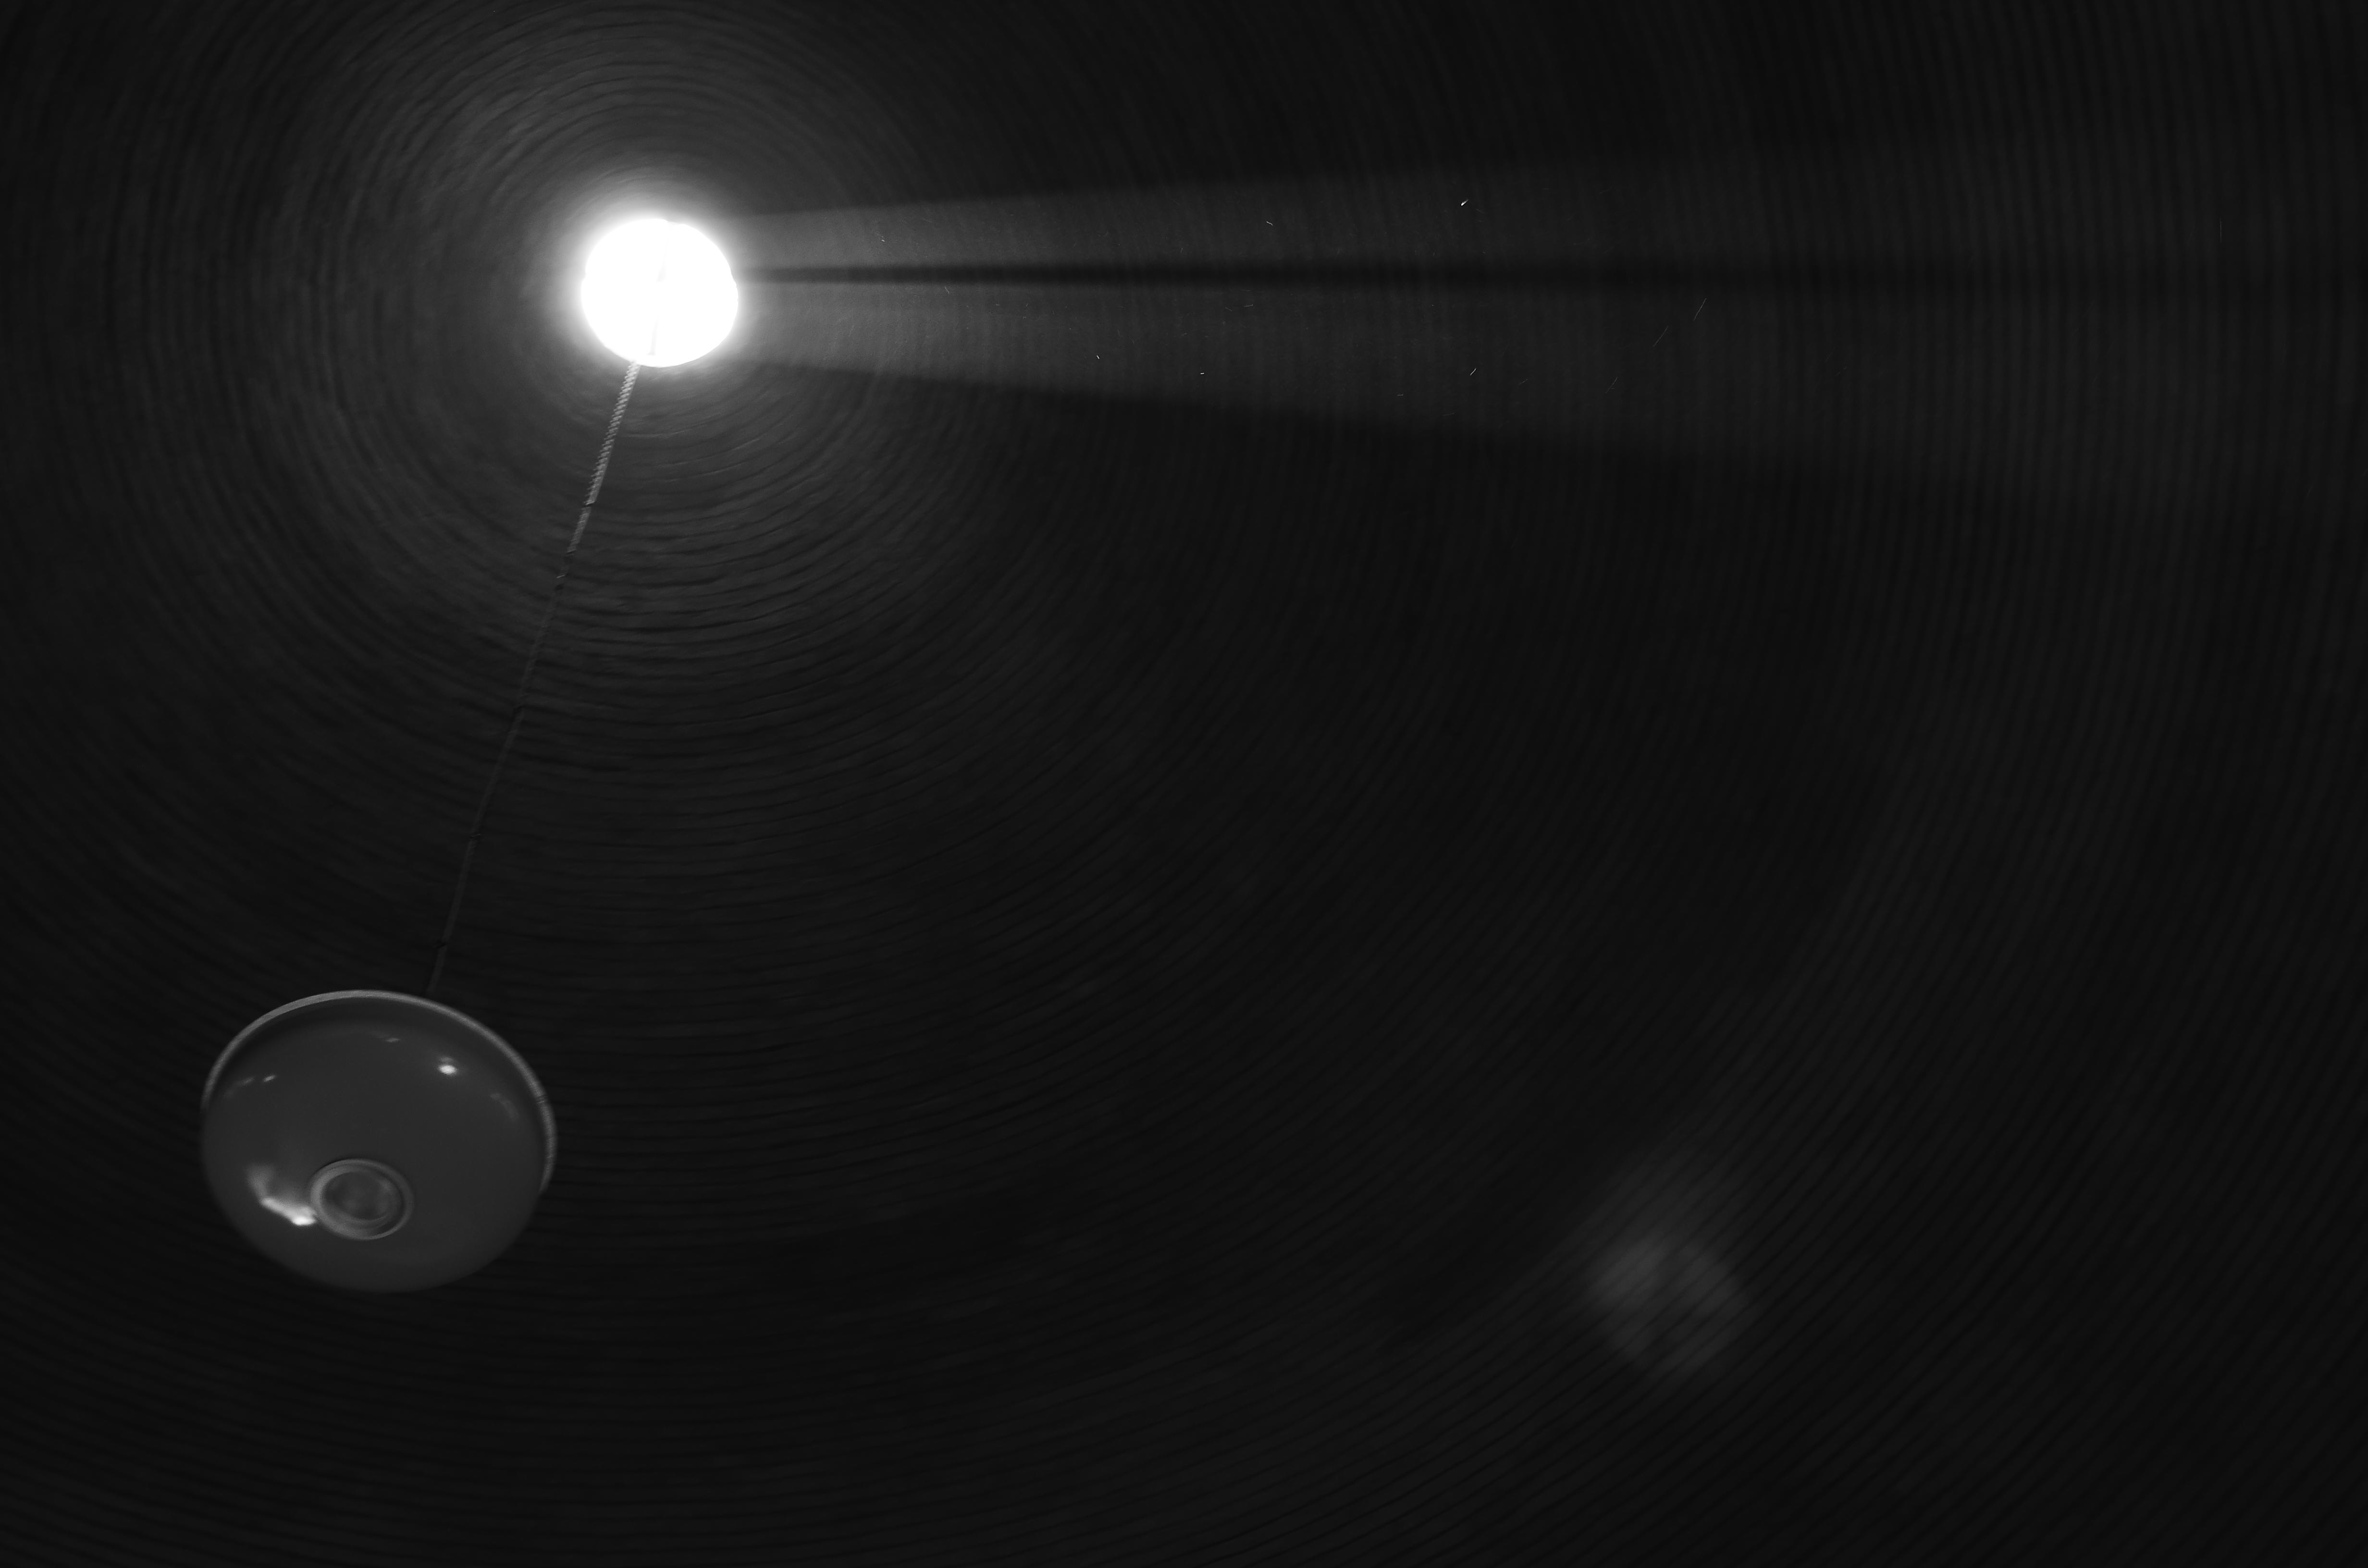
light, black and white, white, atmosphere, darkness, black, monochrome, lighting, moonlight, circle, lens flare, shape, screenshot, astronomical object, monochrome photography, computer wallpaper